UkrGasVydobuvannya

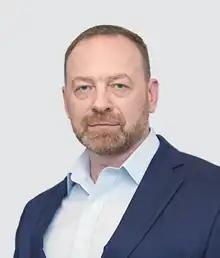
Oleg Tolmachev, Acting CEO of UkrGasVydobuvannya

Oleg Tolmachev (born January 27, 1975) is Acting Director General of UkrGasVydobuvannya JSC since January, 2023. He graduated from the University of Oklahoma in the United States with a major in Petroleum Engineering. After the graduation, he worked for more than 20 years at gas production companies in the United States (BP America, Chesapeake Energy, EnCana Oil & Gas USA, Eclipse Resources, and Montage Resources), where he held positions of Production and Completion Engineer, Vice-President and Senior Vice-President, Executive Vice-President and Operational Director. In February 2021, Tolmachev was appointed Deputy Director of the Exploration and Production Division at Naftogaz of Ukraine NJSC. In May 2022, he was appointed to the position of director. He managed oil and gas projects in North America for over 20 years.